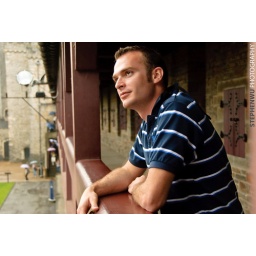
Started raining heavily in Cardiff so we took shelter and took some shots from the watch tower balcony at the castle.